Yarrambat

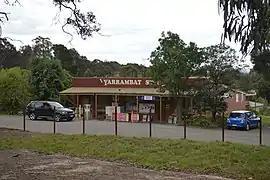
Yarrambat General Store

Yarrambat is a town in Victoria, Australia, 24 km north-east of Melbourne's Central Business District, located within the Shire of Nillumbik local government area. Yarrambat recorded a population of 1,602 at the .